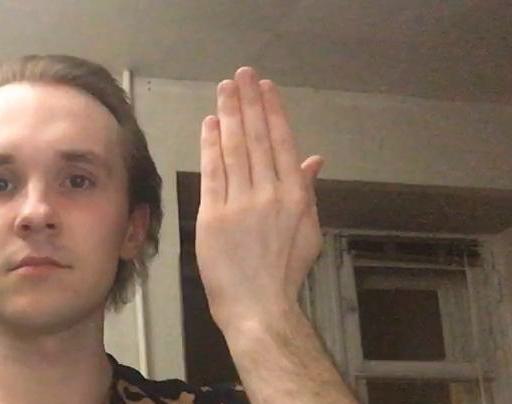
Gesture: stop_inverted